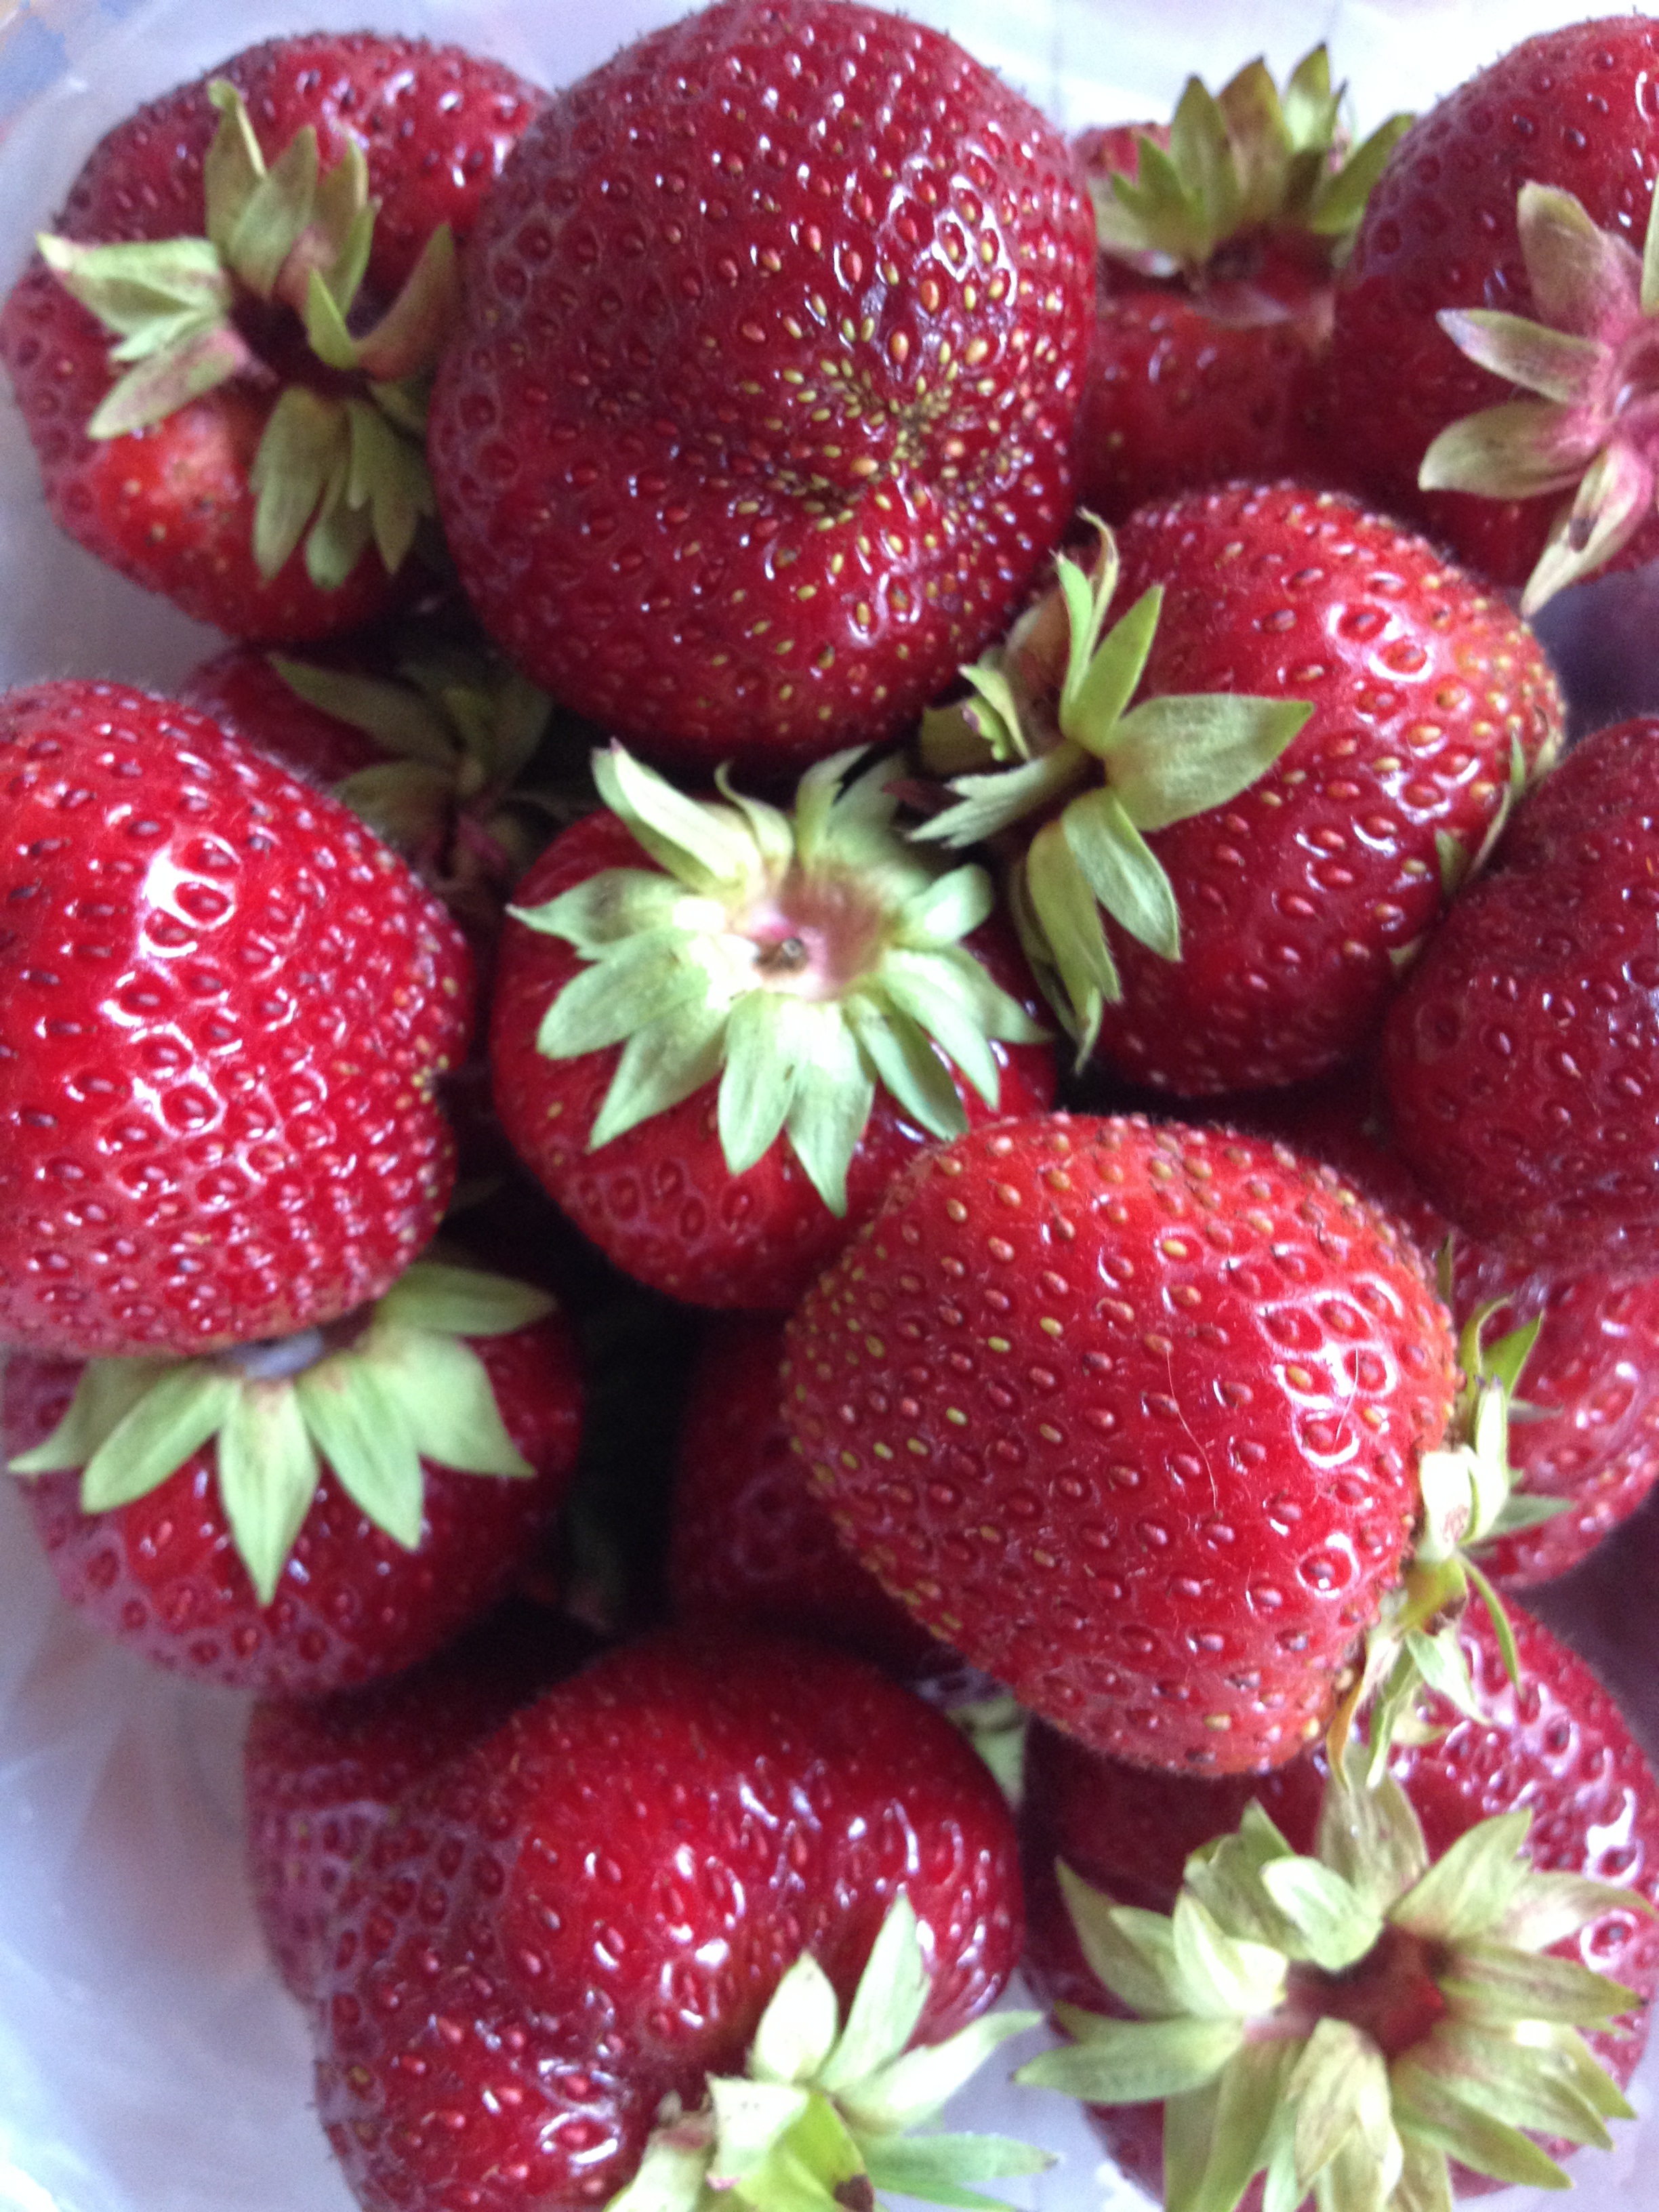
plant, raspberry, fruit, berry, sweet, summer, food, red, produce, fresh, healthy, strawberry, fresh fruit, tasty, strawberries, organic, frutti di bosco, loganberry